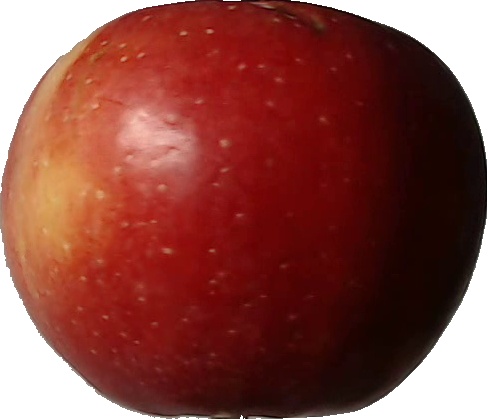
Label: apple_braeburn_1